Altai flood

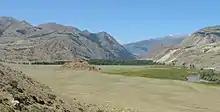
Outlet of the Chuya Basin looking in the direction of flow.

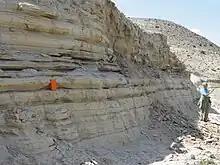
Pleistocene lake sediments in the Chuya Basin, showing possible varves (annual cyclicity)

Towards the end of the last glacial period, 12,000 to 15,000 years ago, glaciers descending from the Altai mountains dammed the Chuya River, a large tributary of the Katun River, creating a large glacial lake including the Chuya and the Kurai basins. As the lake grew larger and deeper, the ice dam eventually failed, causing a catastrophic flood that spilled along the Katun River. Its magnitude has been estimated to be similar to that of the Missoula flood in North America.